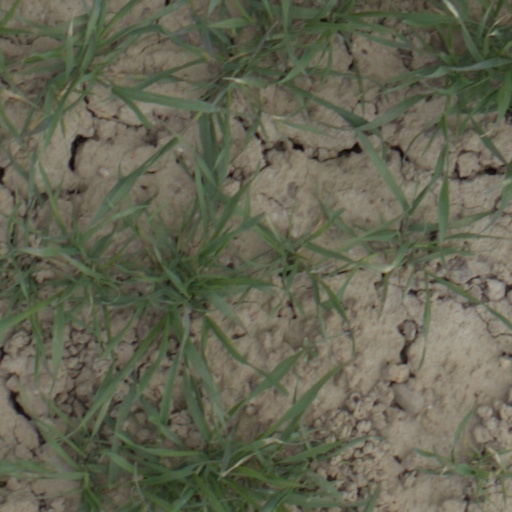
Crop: wheat